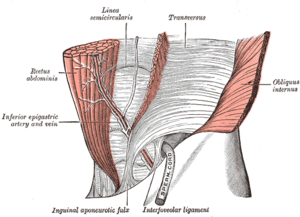
Le tendon conjoint est une structure fibreuse constituée de la réunion des terminaisons fibreuses des muscles oblique interne et transverse de l'abdomen.